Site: brandenburg
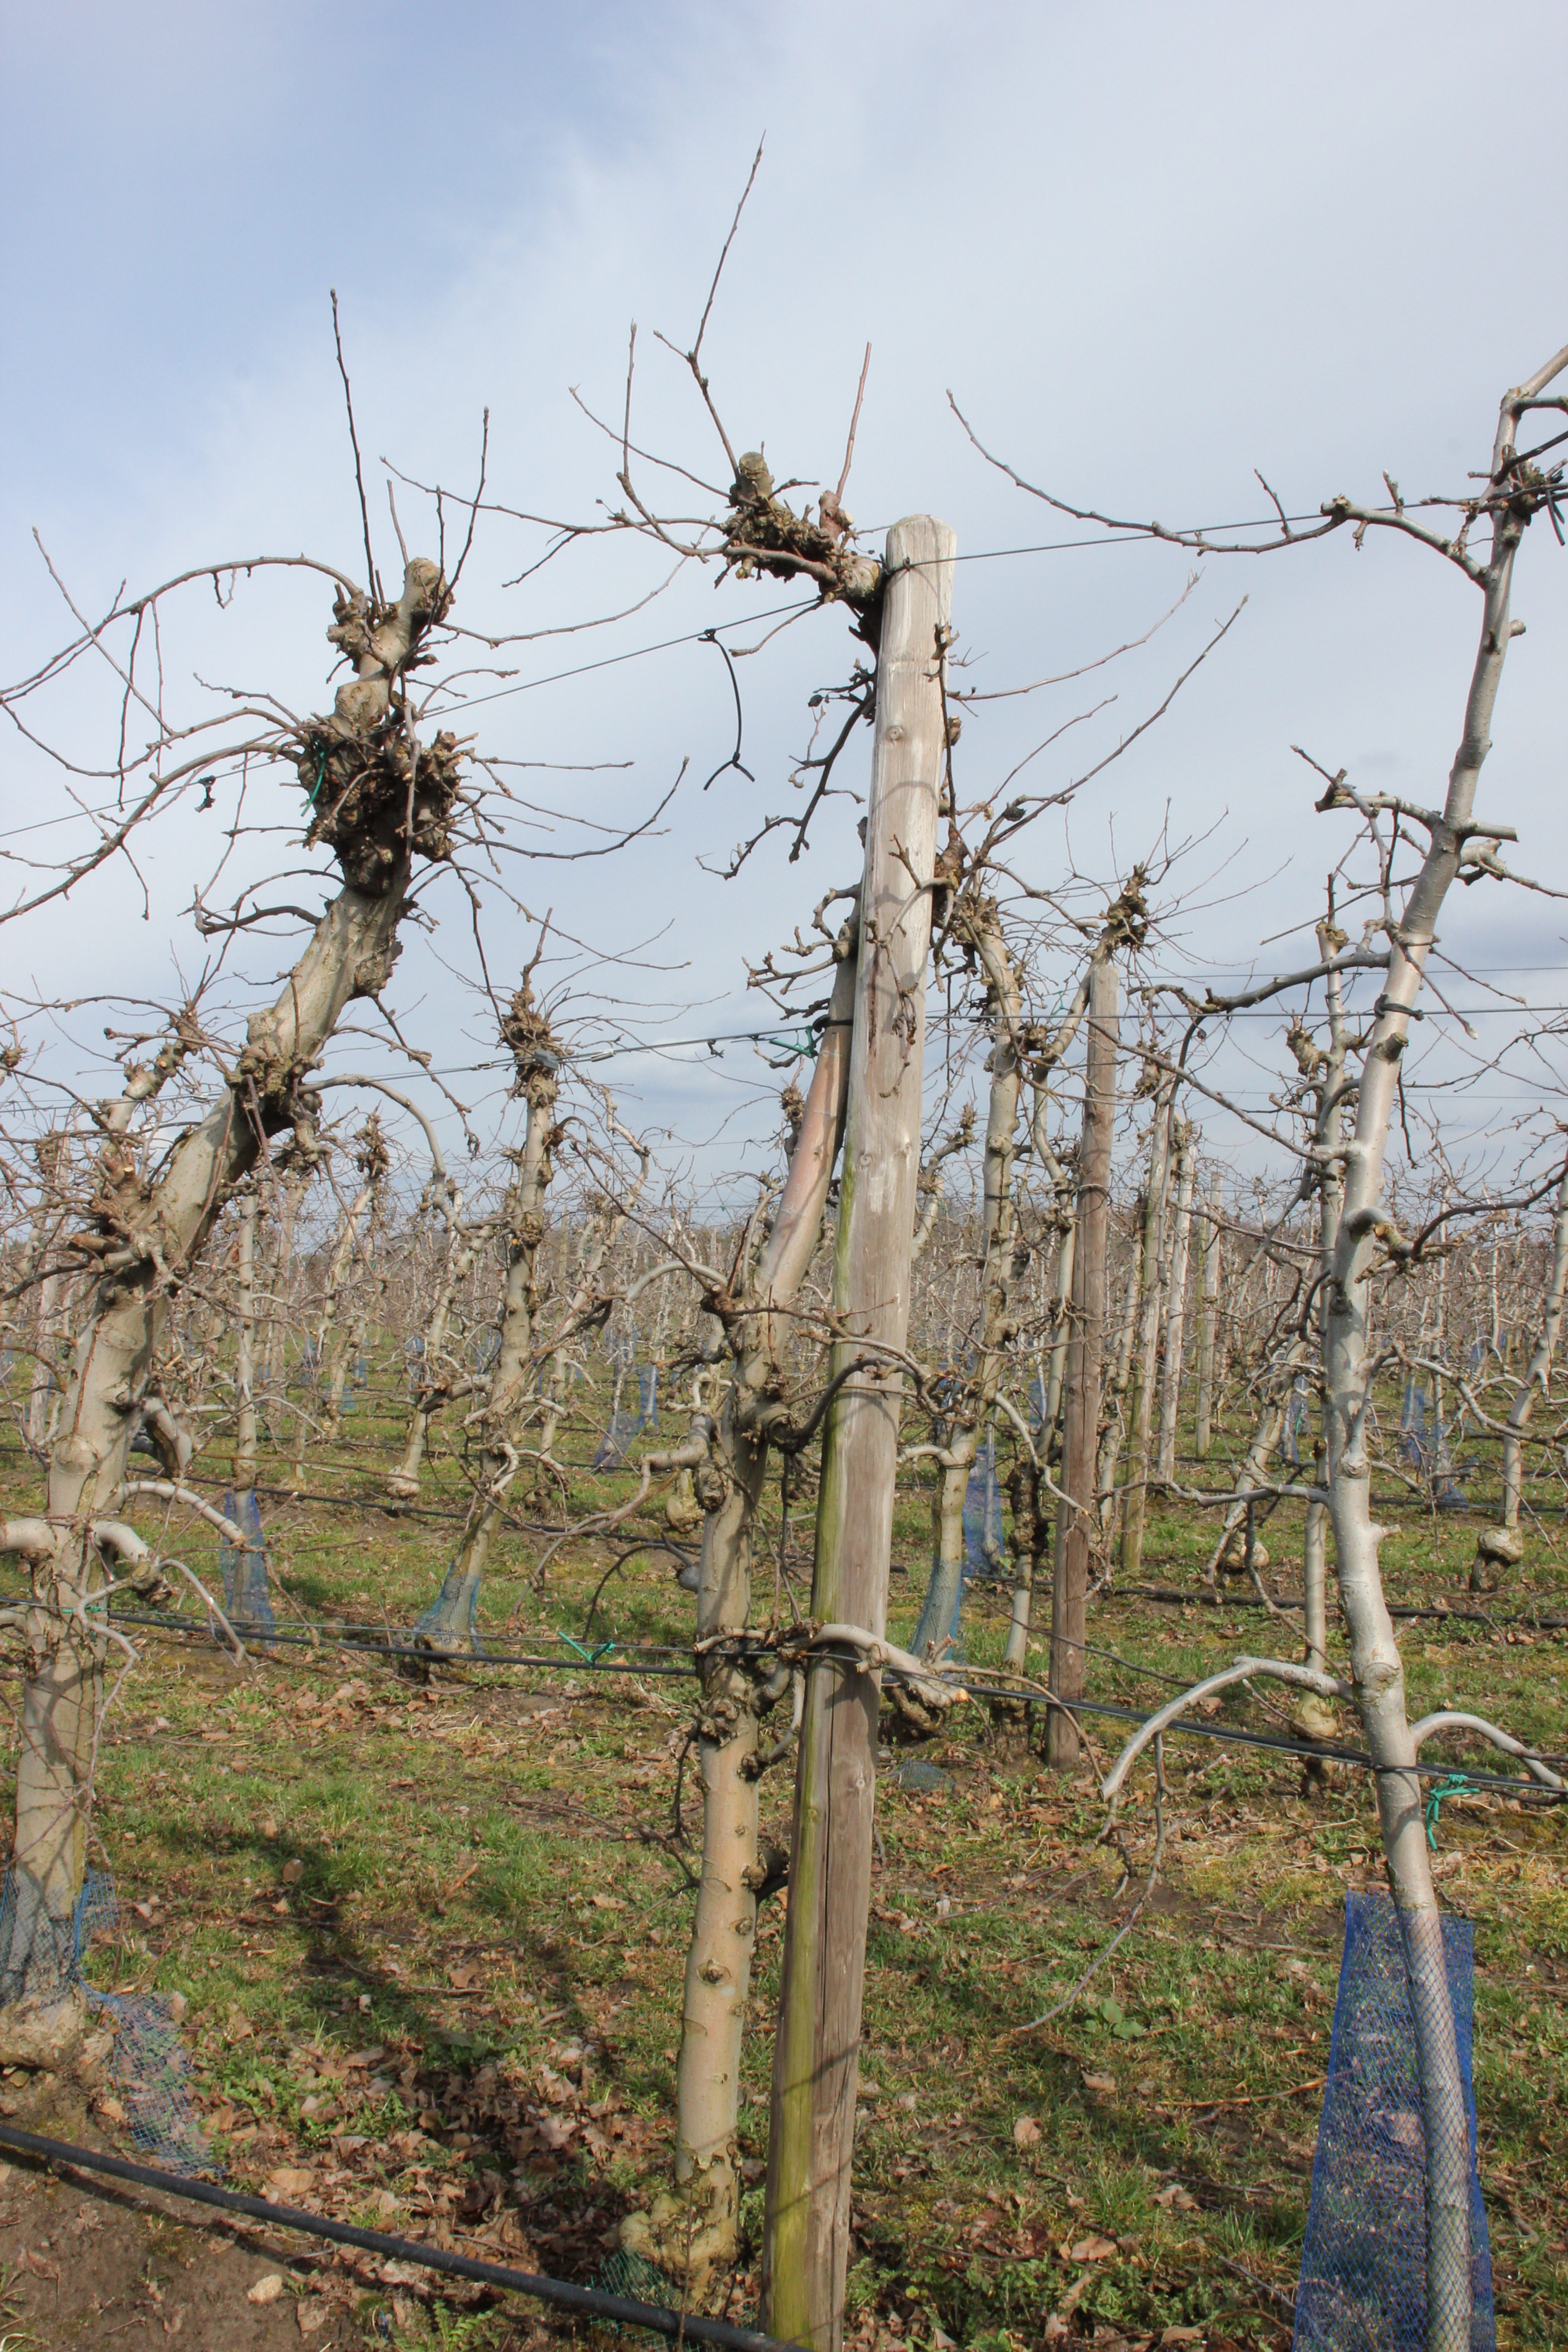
Growth stage (BBCH 01): Bud development